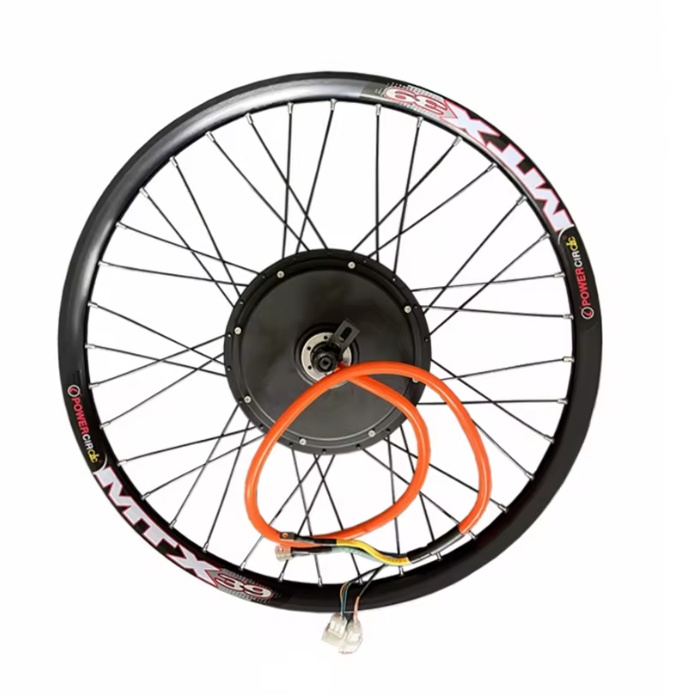
10,000w Kit 🔥
10,000w Kit🔥 This kit is for thrillseekers! With speeds up to 150kmh, And a battery that will last you forever! What's Included- - Killer Rear Hub Motor - 100a Sabvoton Programmable Controller - SW900/UKC1/UKC1+ - Standard/Surron Throttle (Plug & Play) - Controller Bag - 2 Sets of Torque Arms - Aluminium Alloy Brake Levers - Pedal Assist Sensor Unlike your regular kit, this kit has thickened phase wires and a heavy duty cable to handle all your power. SHIPPING Please allow 45-60 Business Days to receive you order. Express shipping usually arrives in 12-25 Business Days. Keep an eye out on our social media to be first to know about any shipping delays.
Brand: Killer Ebikes
Category: Vehicles & Parts > Vehicle Parts & Accessories > Electric Vehicle (EV) Parts & Accessories > Conversion Kits > Car EV Conversion Kits